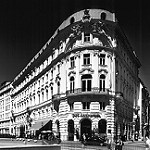
Scene: Outdoor